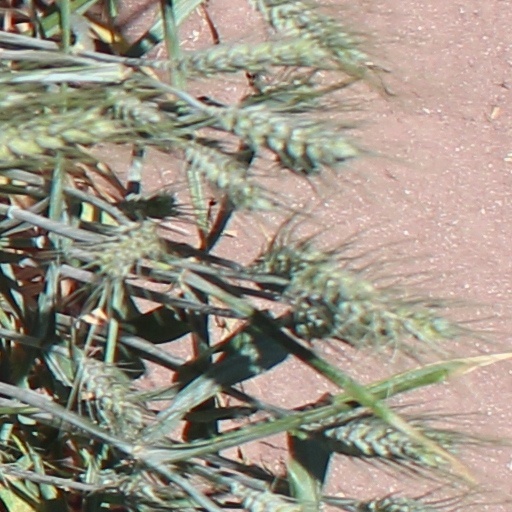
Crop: wheat